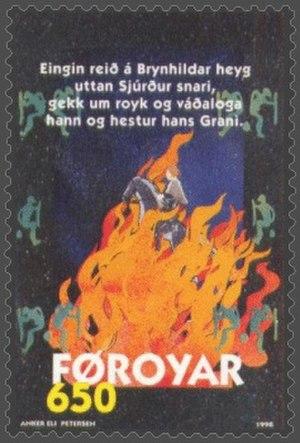
Sigurd est un héros légendaire de la mythologie nordique qui apparaît dans plusieurs poèmes héroïques de l'Edda poétique, compilée au XIIIᵉ siècle. Sigurd apparaît également dans l'Edda de Snorri et est le personnage central de la Völsunga saga, écrits en prose au XIIIᵉ siècle à partir des poèmes héroïques plus anciens et probablement d'autres sources qui ne nous sont pas parvenues. Sigurd apparaît également dans la saga légendaire la Norna-Gests þáttr, où il défait le héros Starkadr.